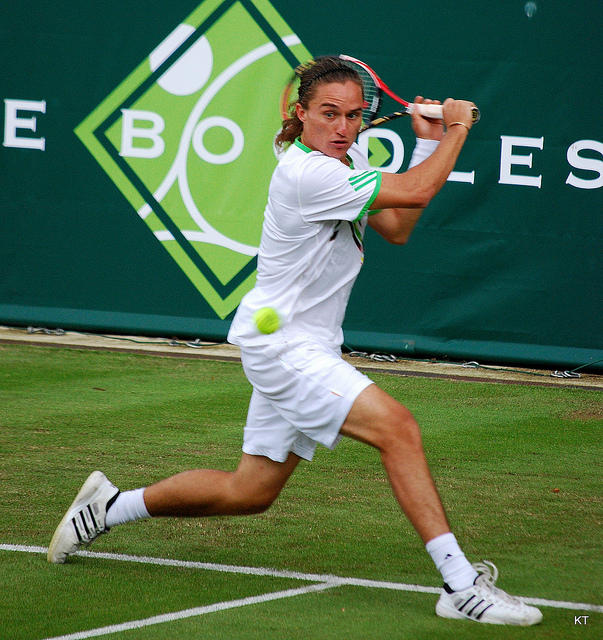
một nam vận động viên tennis đang bước qua trái để đánh bóng